Szczecin

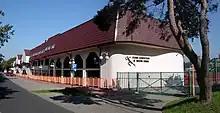
Athletics stadium

The statue, Monument of Sailor stands at the Grunwald Square at John Paul II Avenue.